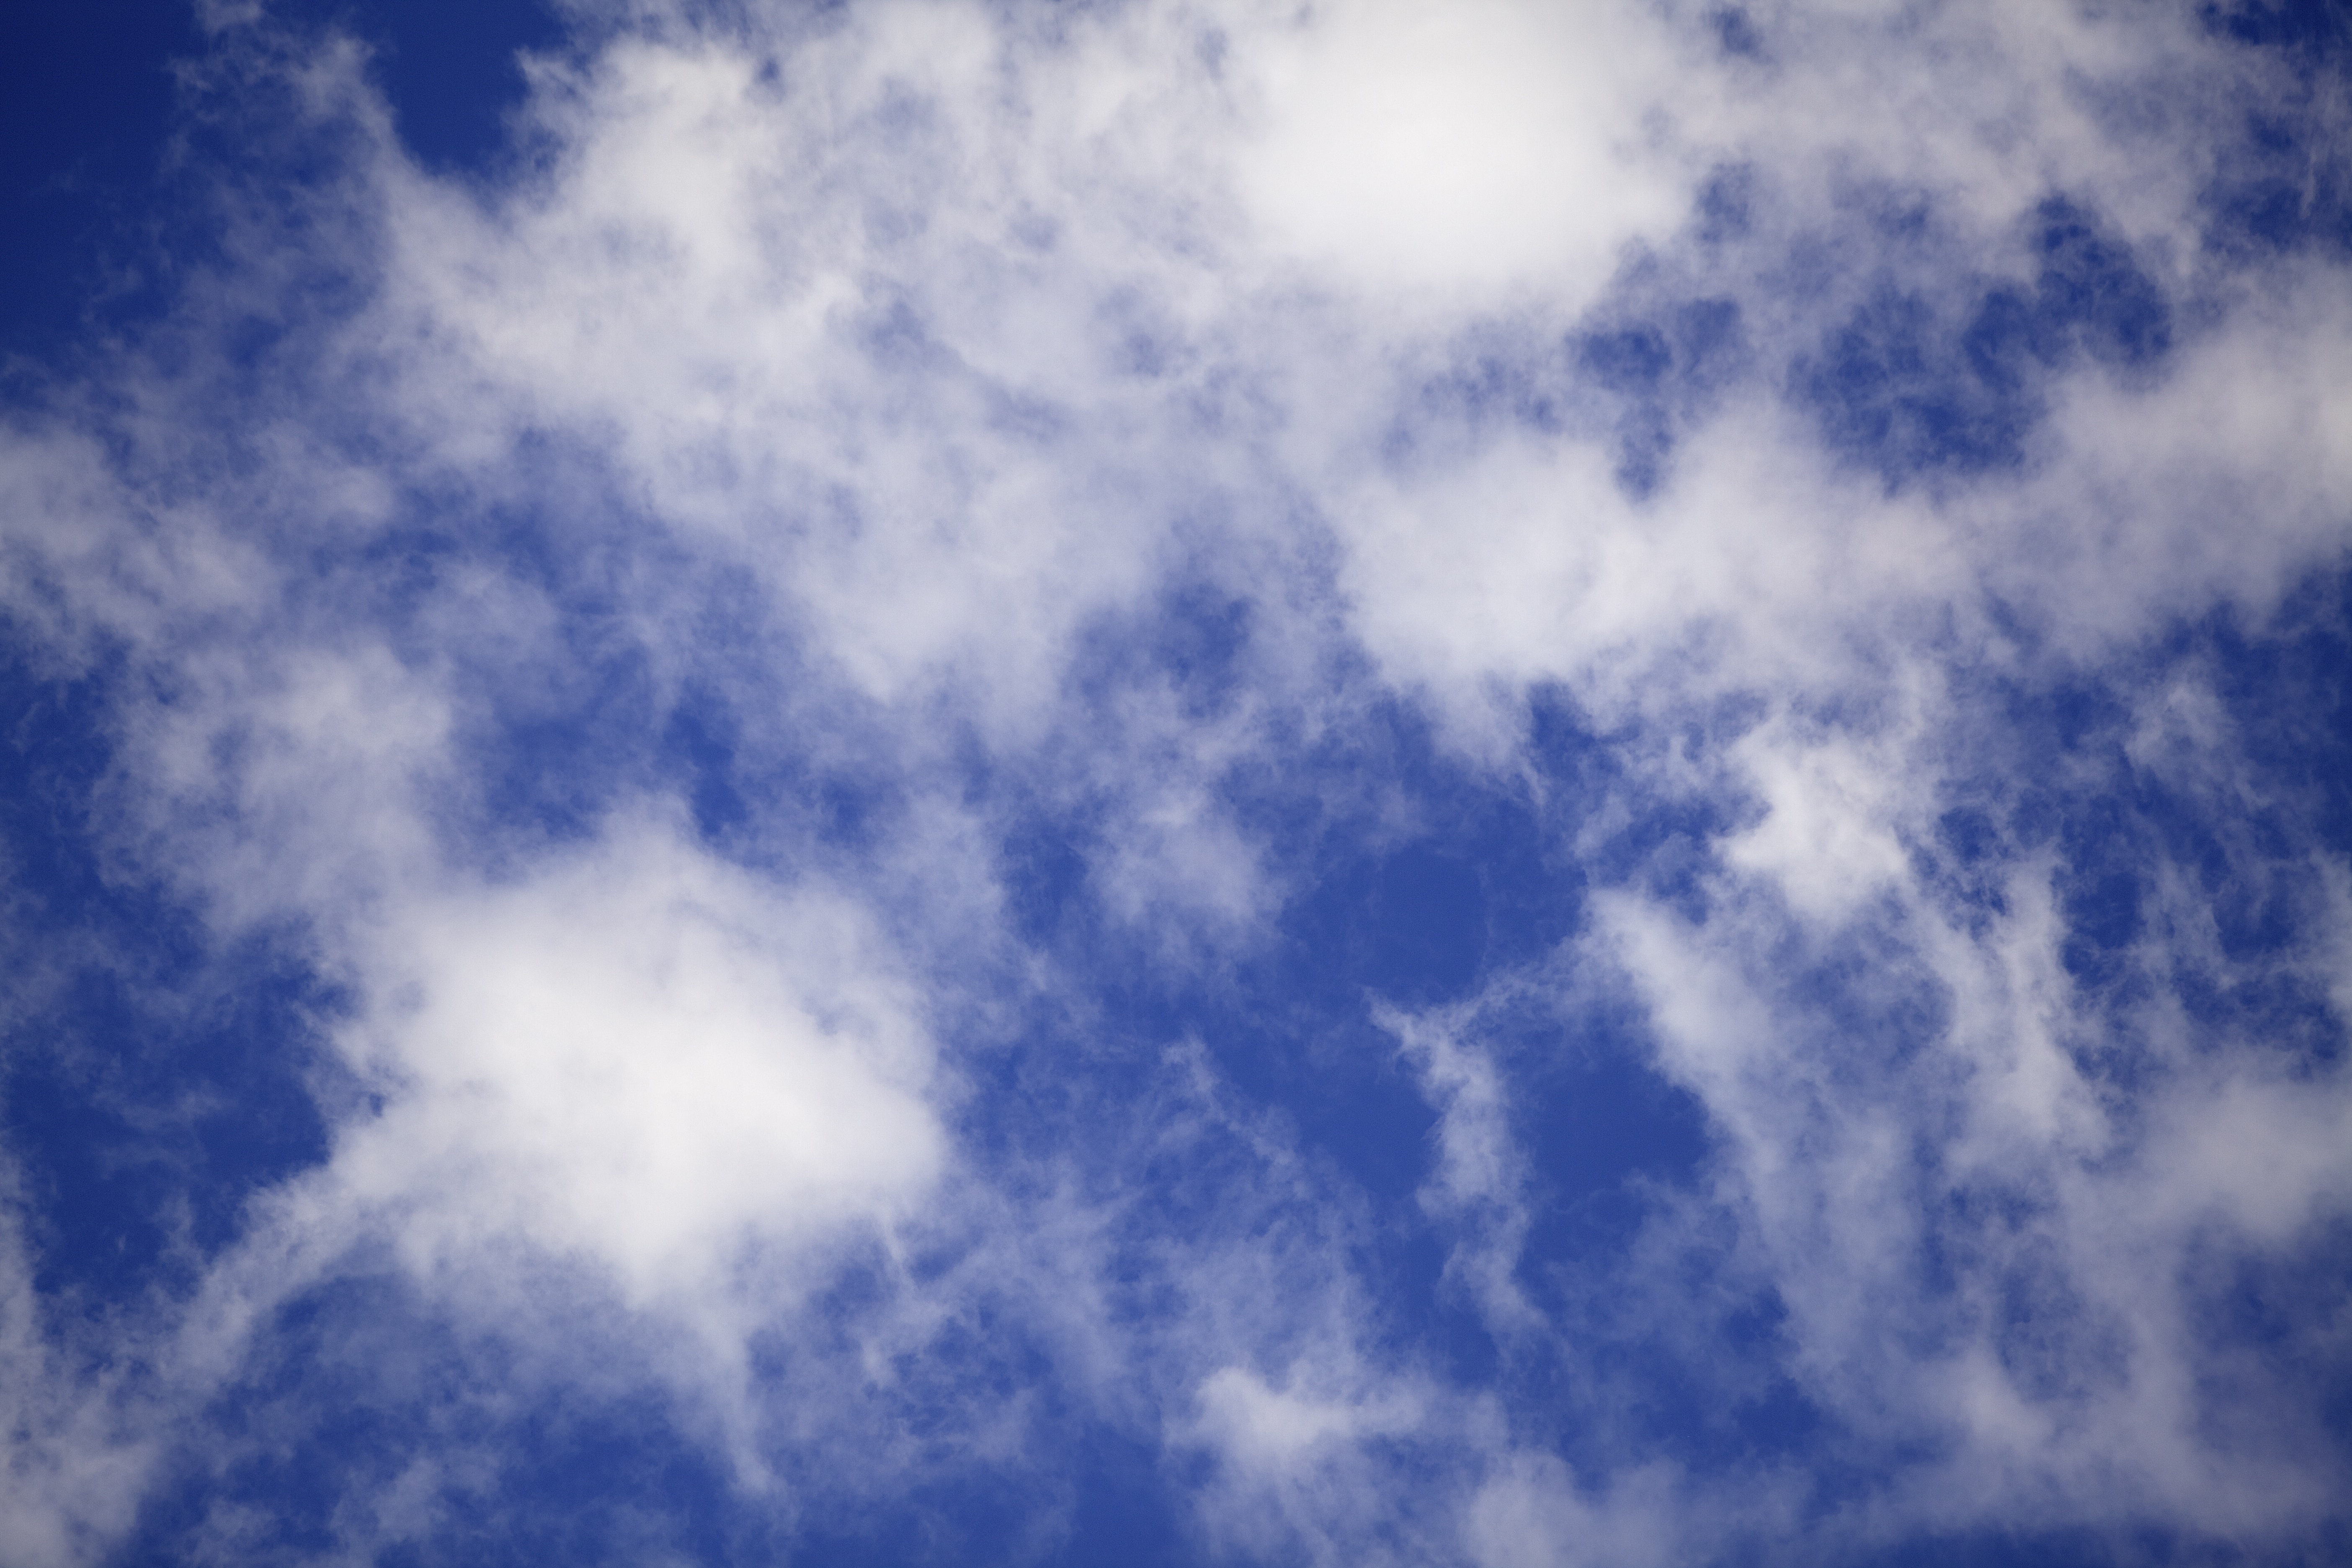
nature, horizon, light, cloud, sky, sun, white, sunlight, atmosphere, summer, daytime, color, cumulus, darkness, blue, clouds, background, design, textures, cotton, far, forms, plot, meteorological phenomenon, atmosphere of earth, stamping